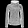
Label: Coat